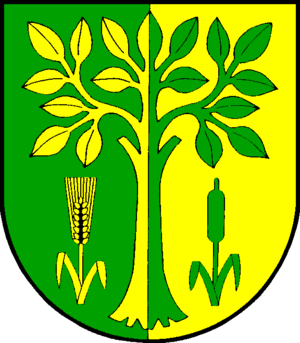
Dätgen
Coat of arms of Dätgen
Dätgen er en kommune og en by i det nordlige Tyskland, beliggende i Amt Nortorfer Land i den sydøstlige del af Kreis Rendsborg-Egernførde. Kreis Rendsborg-Egernførde ligger i den centrale del af delstaten Slesvig-Holsten.